Jailhouse Rock (film)

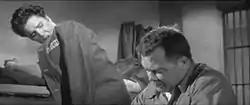

Upon Vince's release 14 months later, the warden gives him his withheld fan mail. Hunk promises Vince a singing job at a nightclub owned by a friend. There, Vince meets Peggy Van Alden, a promoter for pop singer Mickey Alba. Vince is surprised when the club owner denies him a job as a singer but offers him a job as a bar boy. To prove himself to the owner, Vince takes the stage to sing when the house band takes a break. However, a customer laughs throughout the performance. Enraged, Vince smashes his guitar and leaves the club. Peggy then persuades him to record a demo so that he can listen to himself sing. The recording helps Vince improve his style, and he records a song. Peggy takes the tape to Geneva Records, where the manager seems unimpressed, but reluctantly agrees to play the tape for his boss in New York. The next day, Peggy informs Vince that the song has been sold. She then takes him to a party at her parents' home, but Vince leaves after offending a guest whom he mistakenly believes is belittling him. Angry, Peggy confronts Vince, who kisses her. Later, the two discover that Geneva Records gave the song to Mickey Alba. Alba recorded and released the song, thereby stealing it. Infuriated, Vince storms into the label's office and attacks the manager.